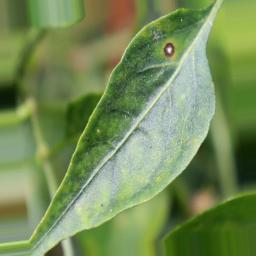
Label: cercospora